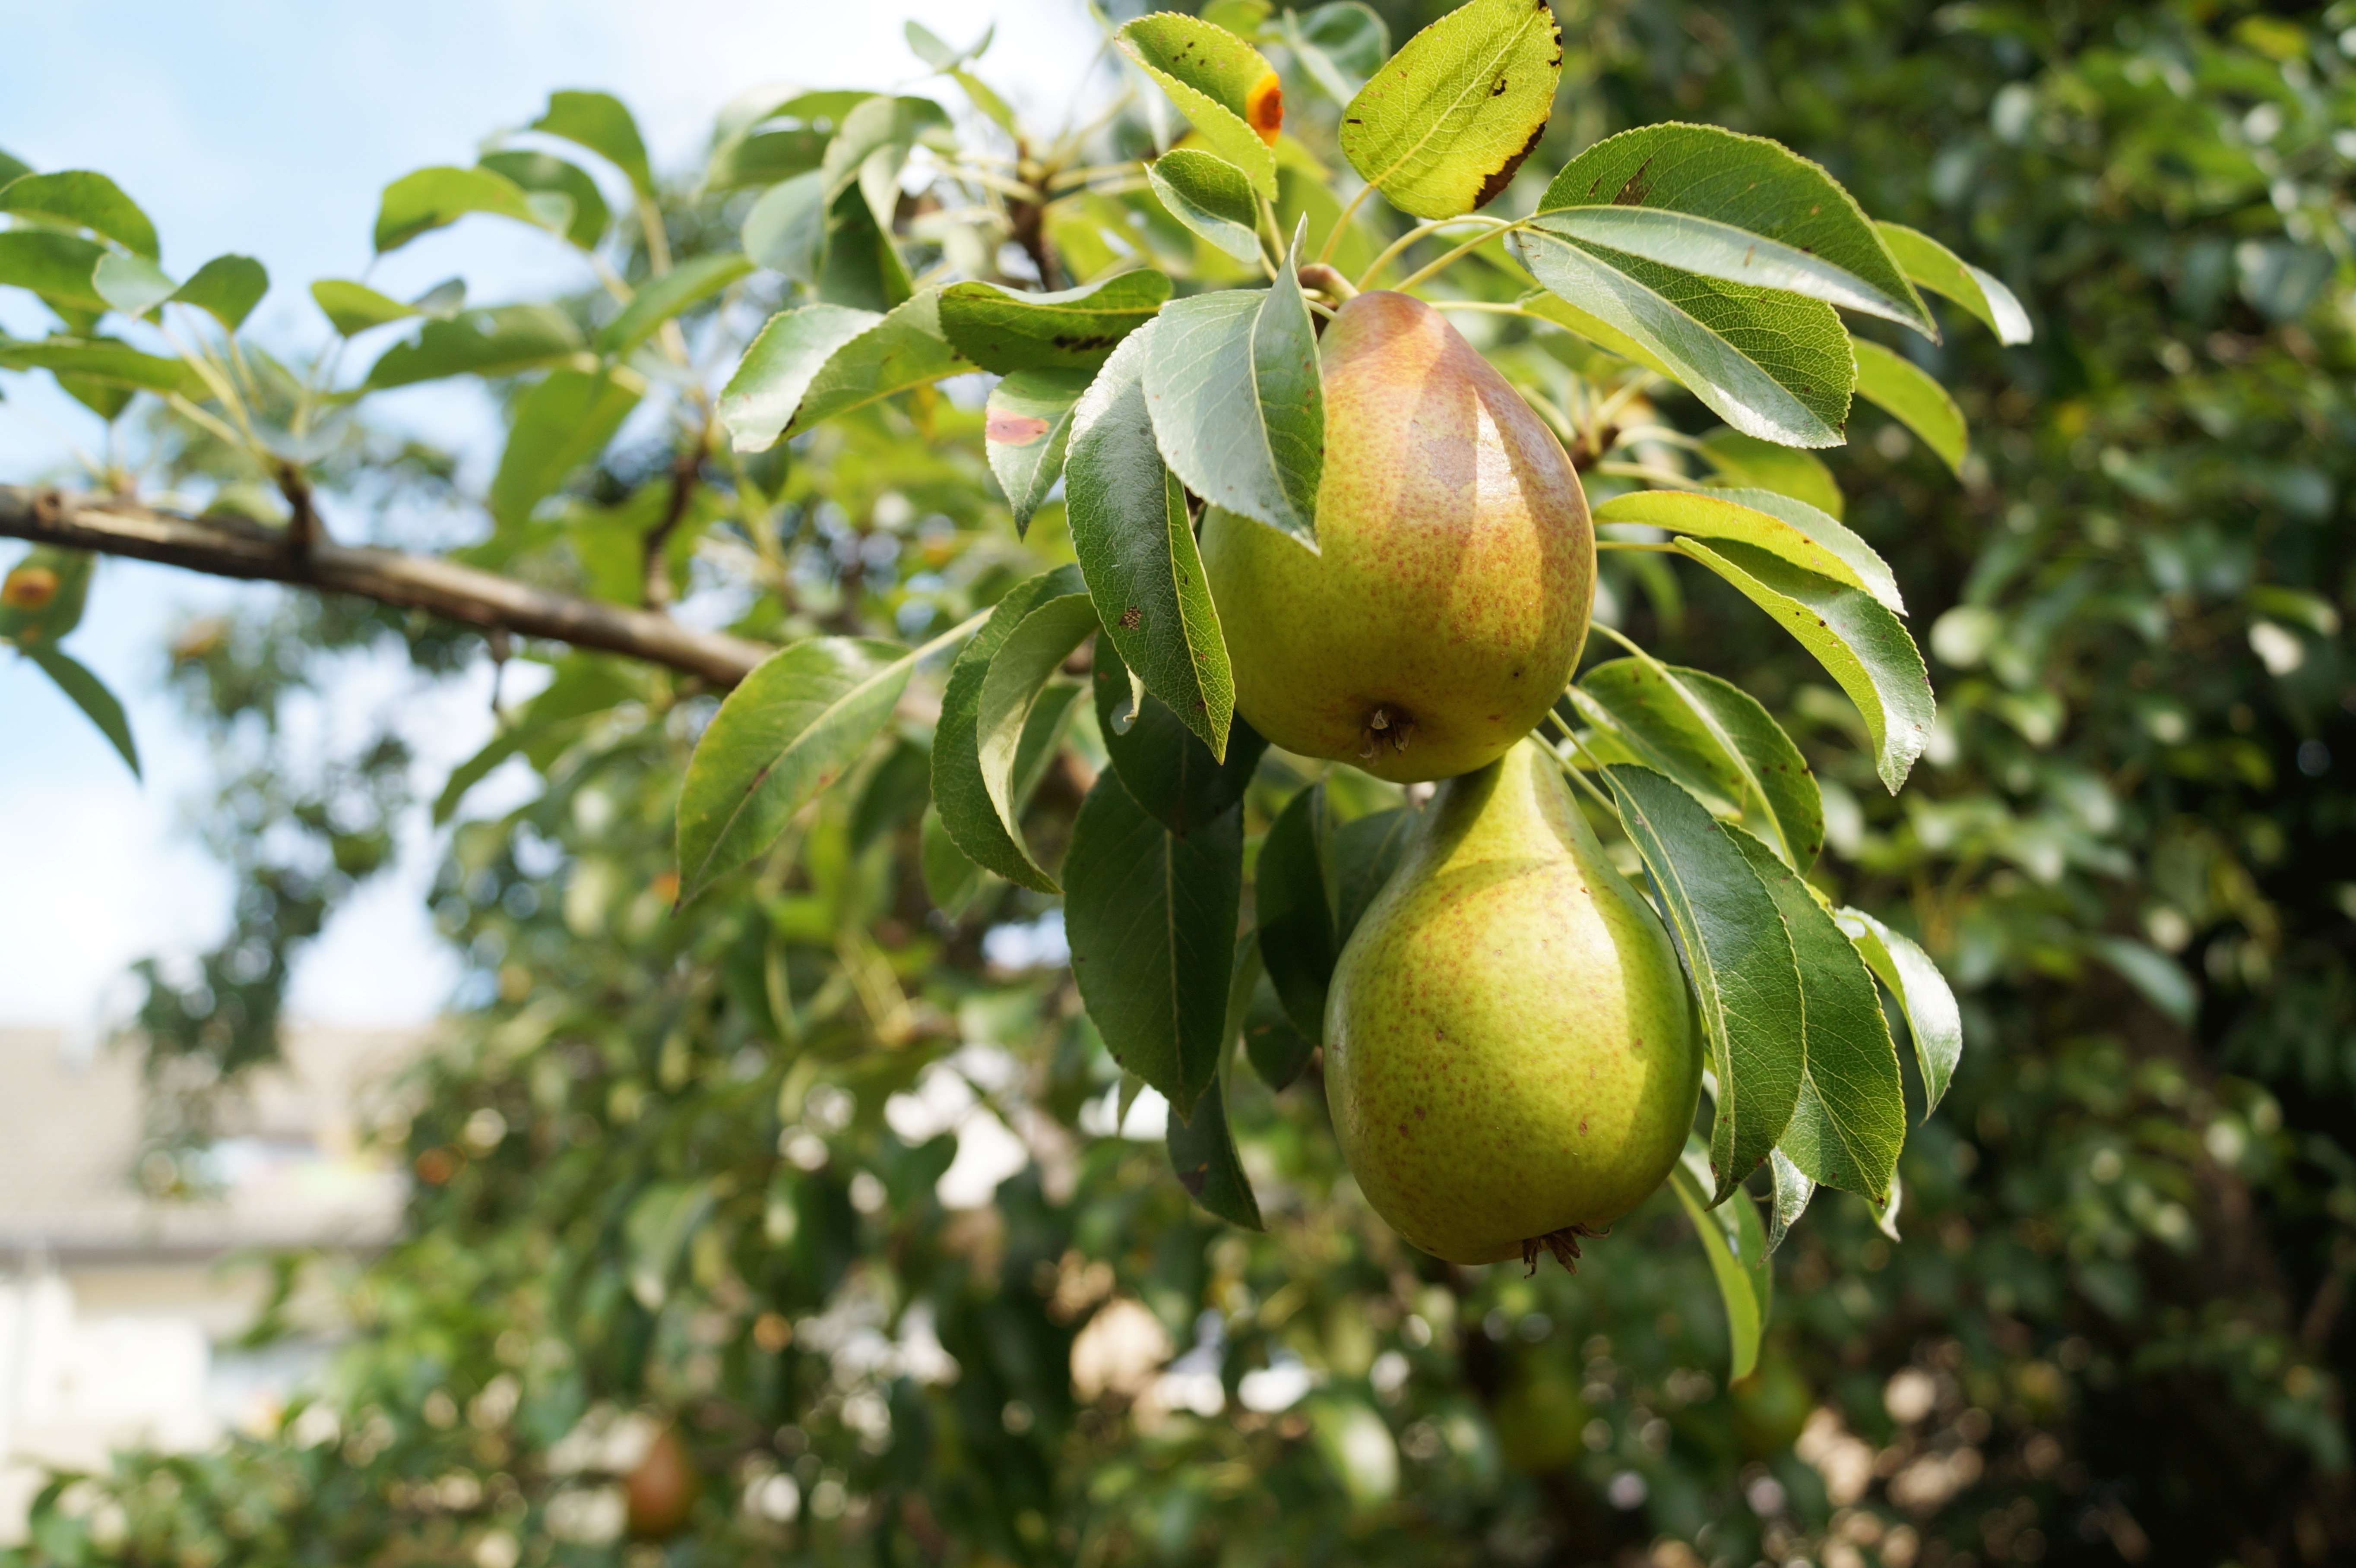
tree, nature, branch, plant, fruit, flower, summer, food, produce, evergreen, botany, pear, flora, leaves, pears, late summer, citrus, pear tree, flowering plant, bitter orange, land plant, yuzu